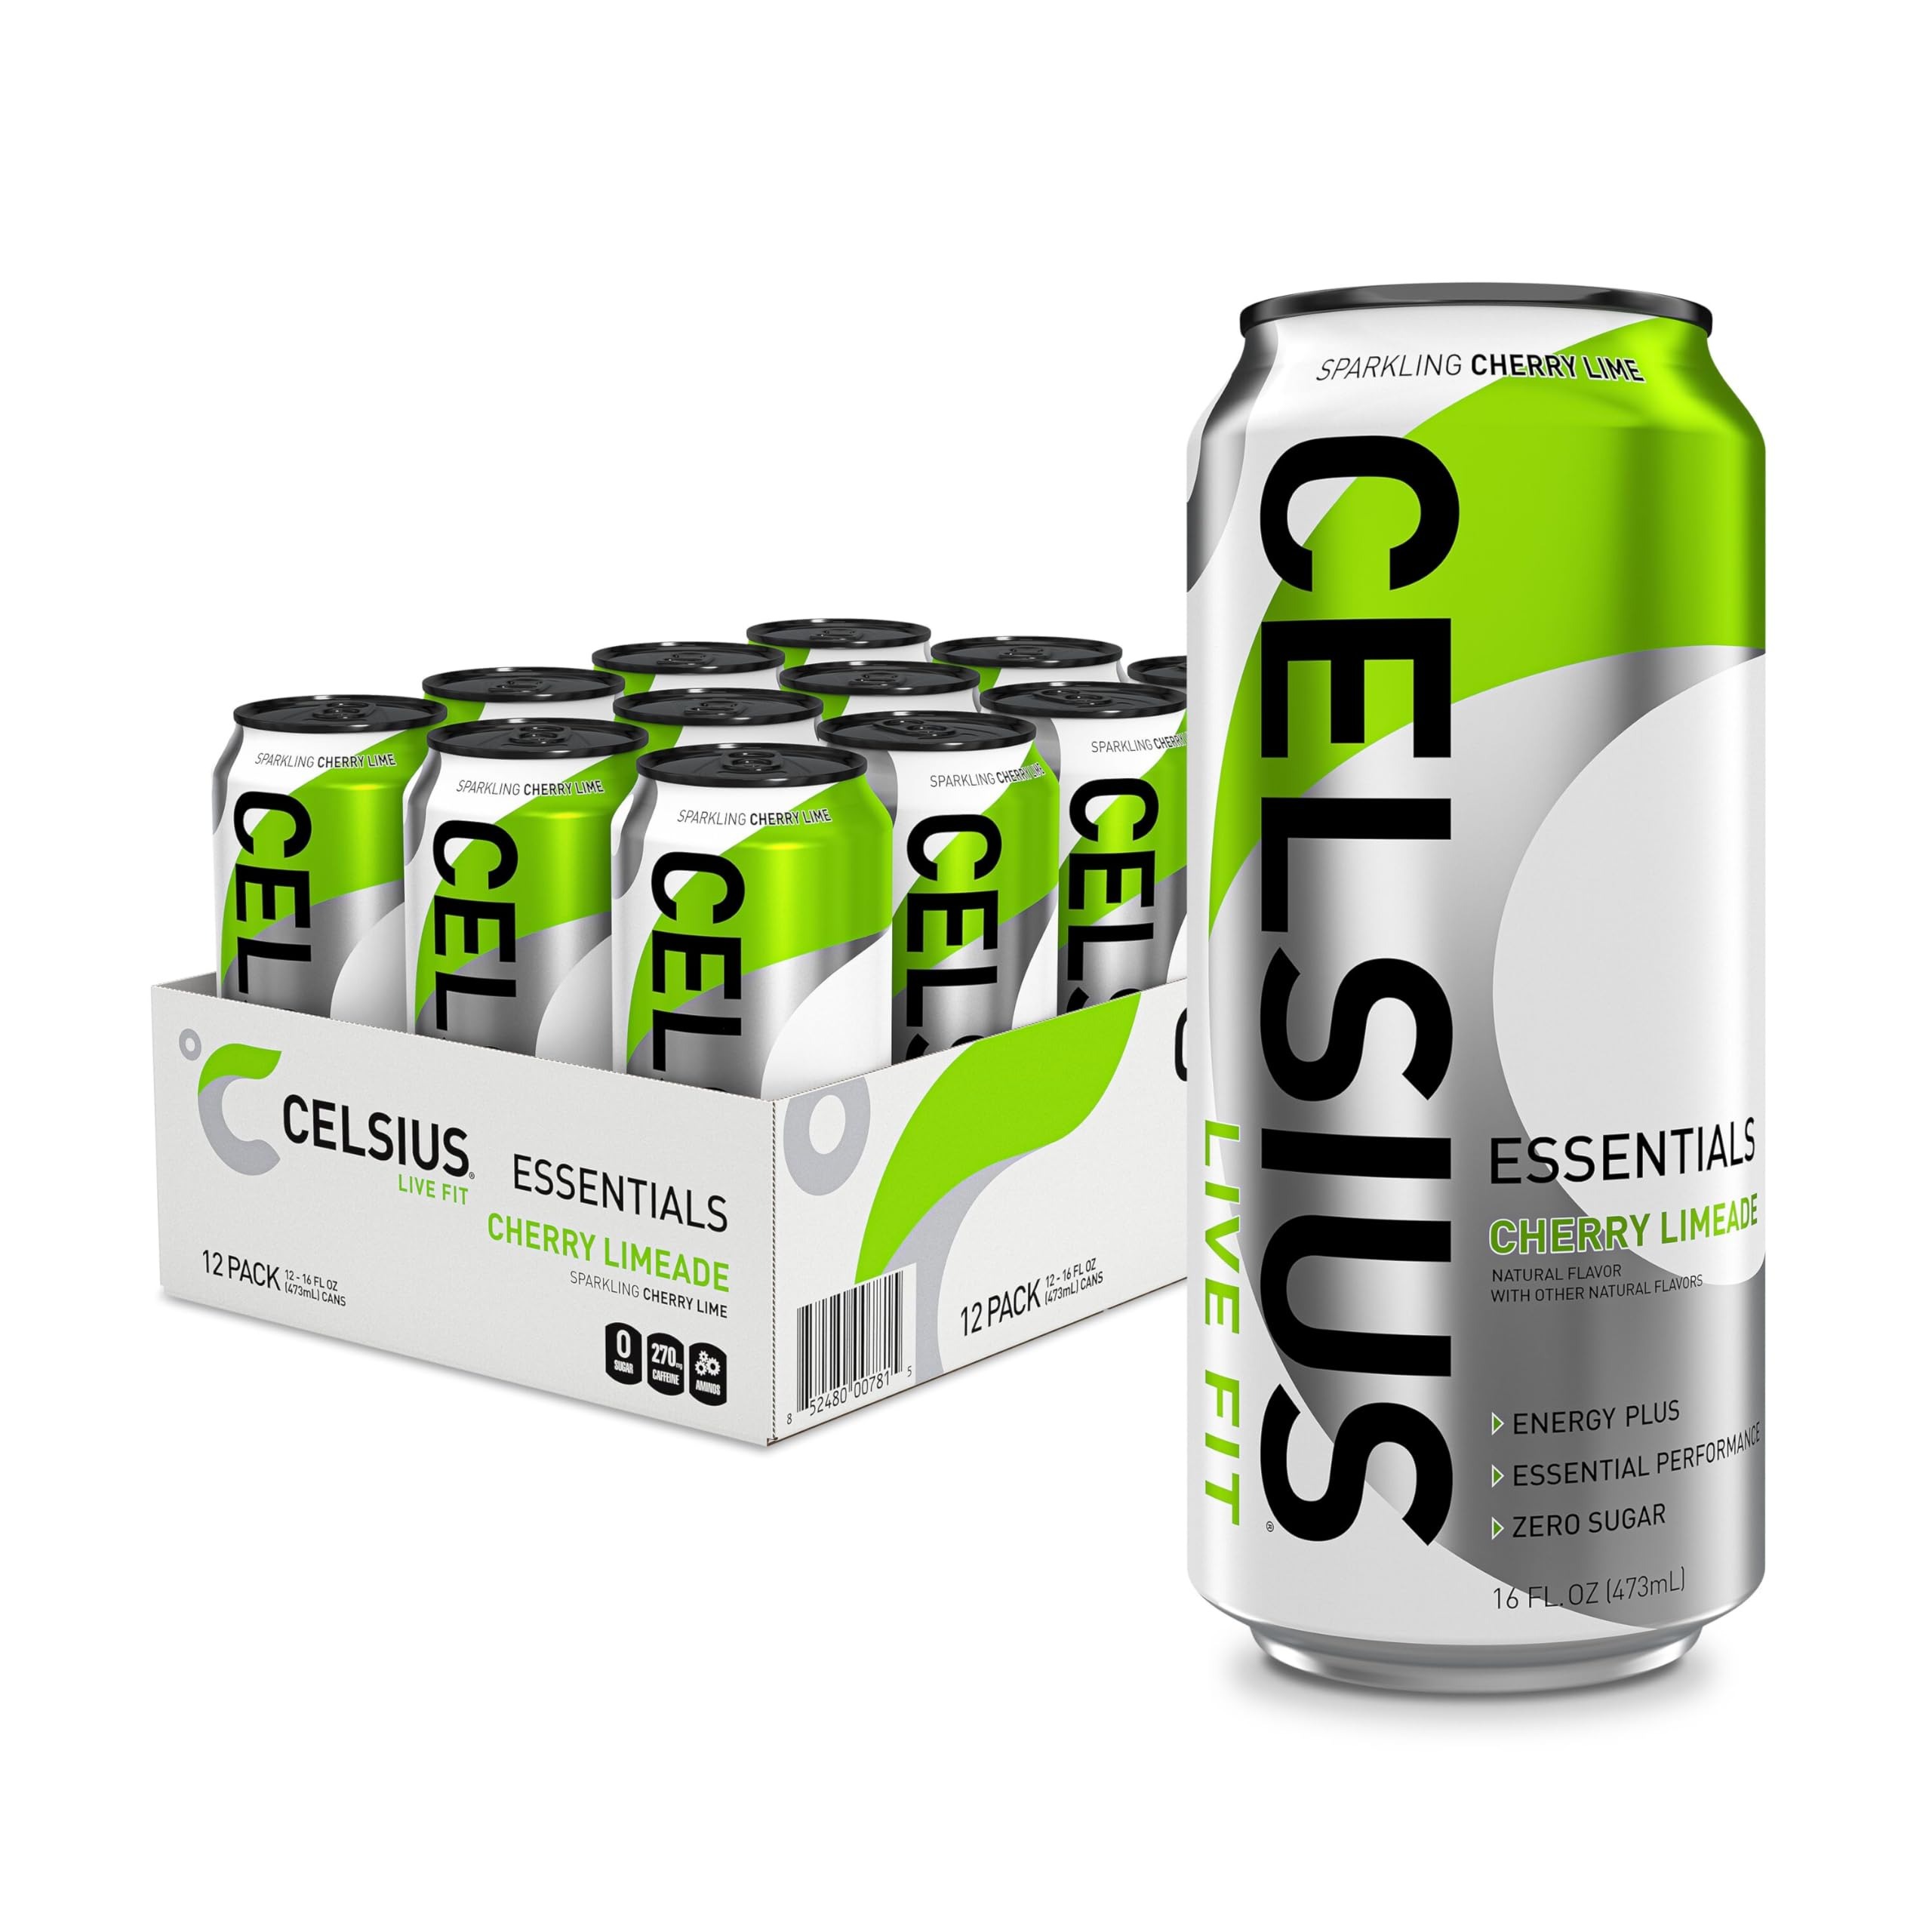
Item Name: CELSIUS ESSENTIALS, Sparkling Cherry Limeade, Performance Energy Drink 16 Fl Oz (Pack of 12)
Bullet Point 1: Performance energy with 270mg of caffeine to help you LIVE FIT
Bullet Point 2: Formulated for the fitness enthusiasts looking to elevate their performance
Bullet Point 3: Unbeatable combination of ingredients that support your physical and cognitive performance
Bullet Point 4: No sugar
Bullet Point 5: With a refreshing flavor that is both balanced and invigorating, Sparkling Cherry Limeade delivers a bold burst of citrus notes and sweet cherries
Value: 192.0
Unit: Fl Oz

Price: 2.96